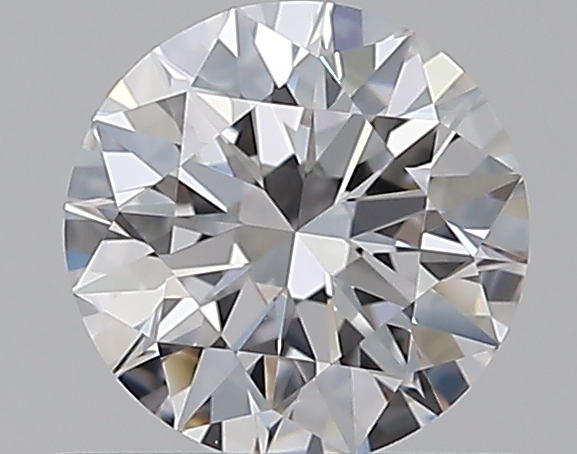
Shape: round
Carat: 0.52
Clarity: IF
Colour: D
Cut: EX
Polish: EX
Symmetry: EX
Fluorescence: F
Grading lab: GIA
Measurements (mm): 5.17 x 5.2 x 3.2